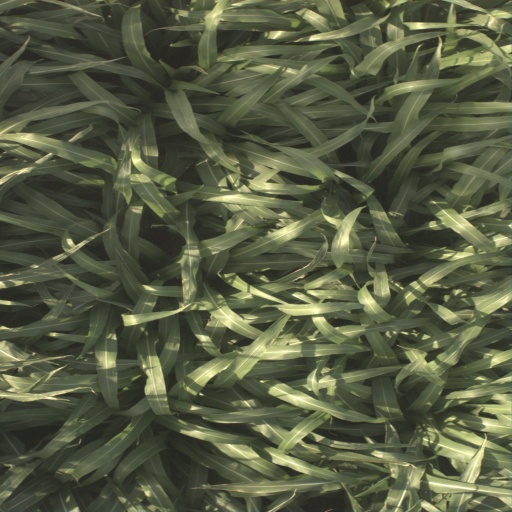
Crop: sorghum